Boris III of Bulgaria

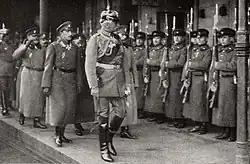
Crown Prince Boris (2nd from left) and German field marshal Mackensen reviewing a Bulgarian regiment accompanied by the Commander in Chief General Zhekov and the Chief of Staff Army General Zhostov during World War I

Boris was born on 30 January 1894 in Sofia to Ferdinand I, Prince of Bulgaria, and his wife Princess Marie Louise of Bourbon-Parma.